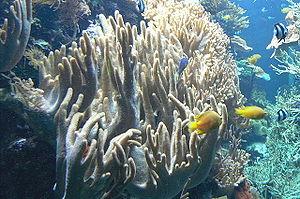
Sinularia est un genre de coraux mous, de la famille des Alcyoniidae.
Les aquariums communautaires sont des aquariums conçus pour contenir plusieurs espèces de poissons. Le but est de rassembler des poissons et autres organismes aquatiques qui sont compatibles, tout en utilisant leurs différentes couleurs et leurs comportements pour ajouter de la valeur, de l'intérêt et du divertissement. Le nombre et le choix des poissons est limité seulement par la taille du bac si l'aquariophile ne cherche pas à reconstituer un milieu géographique précis.